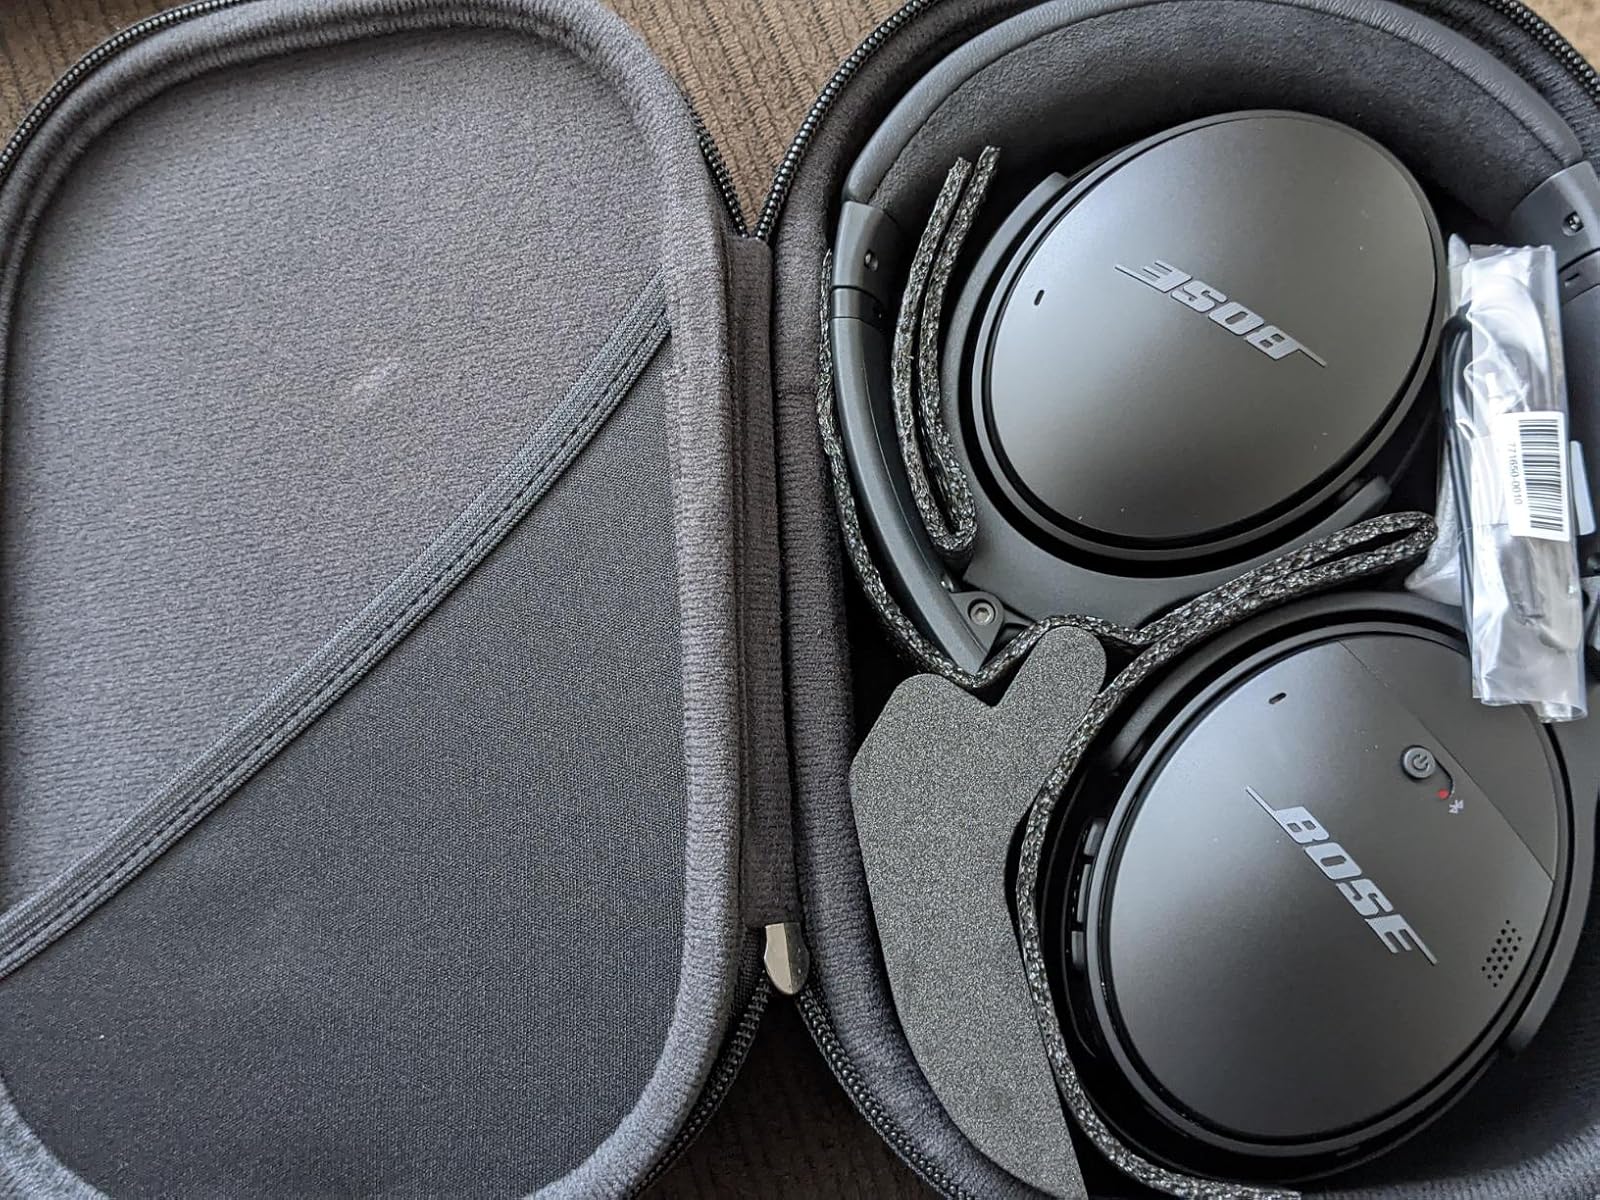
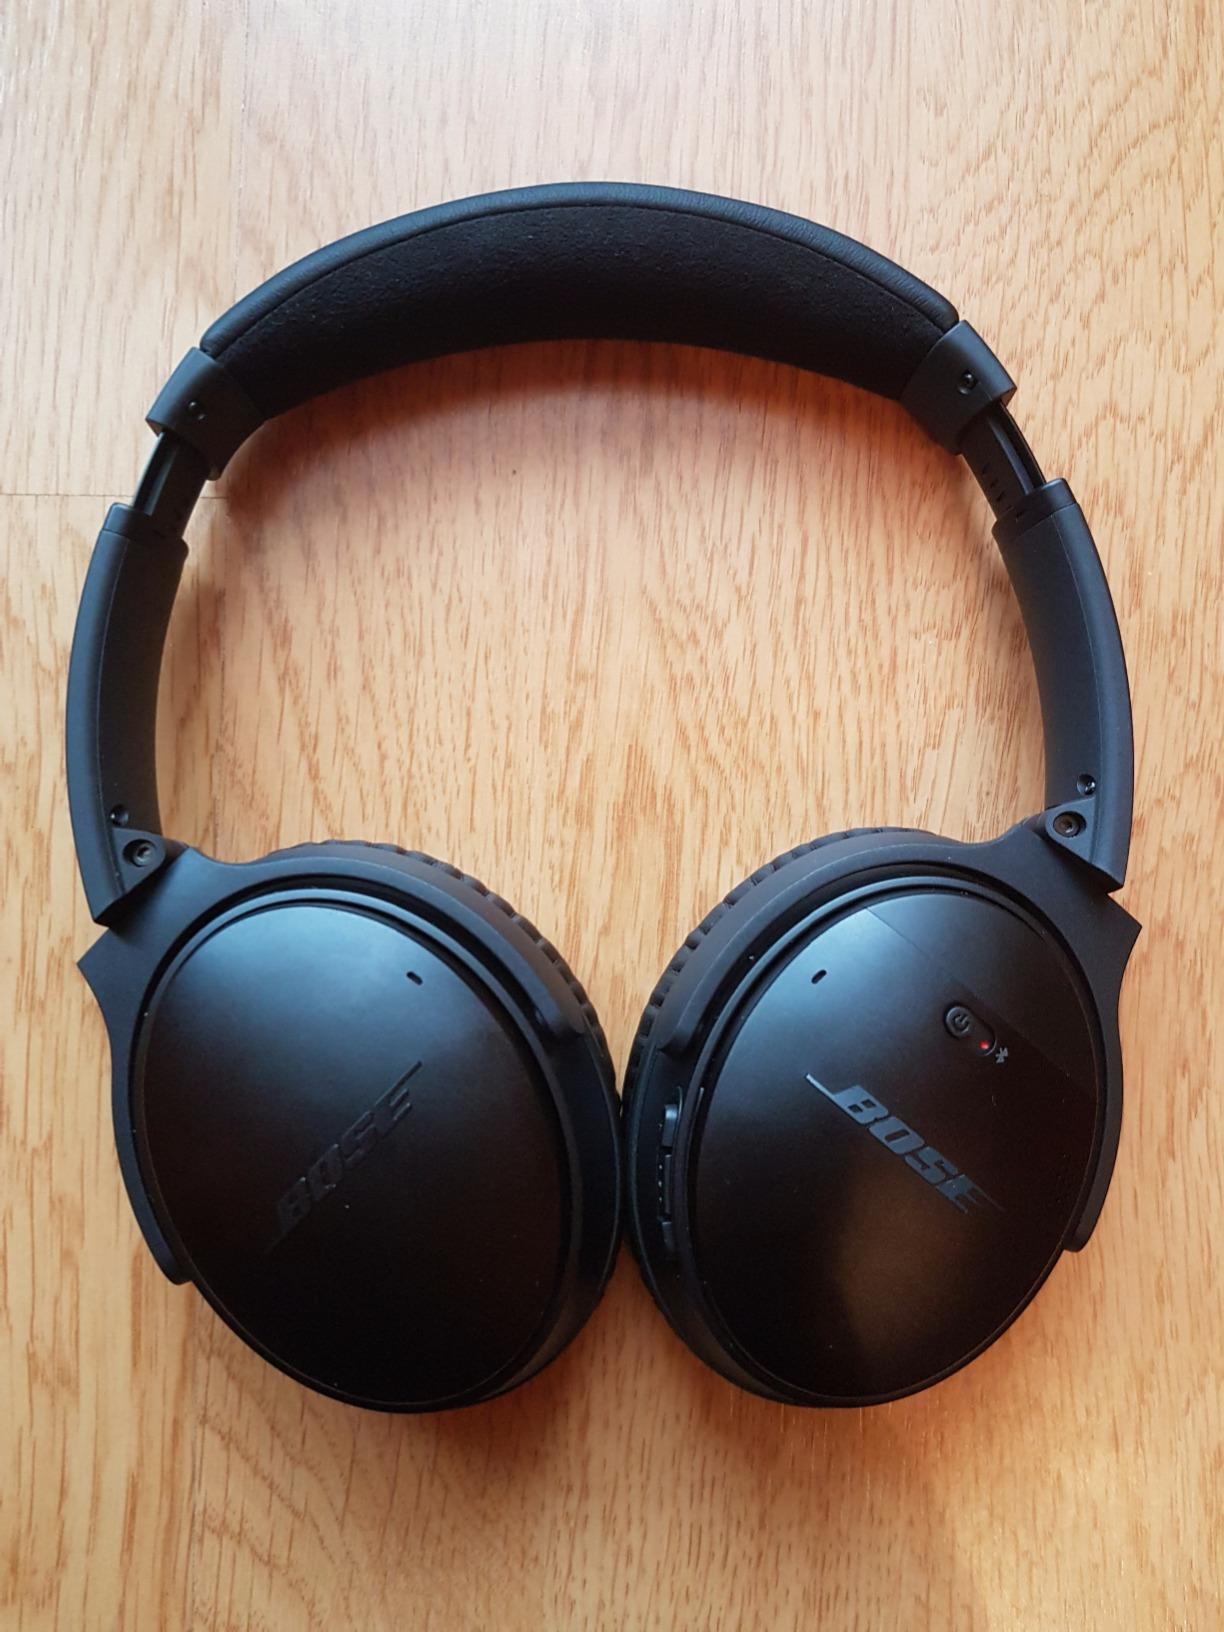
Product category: headphones
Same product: yes